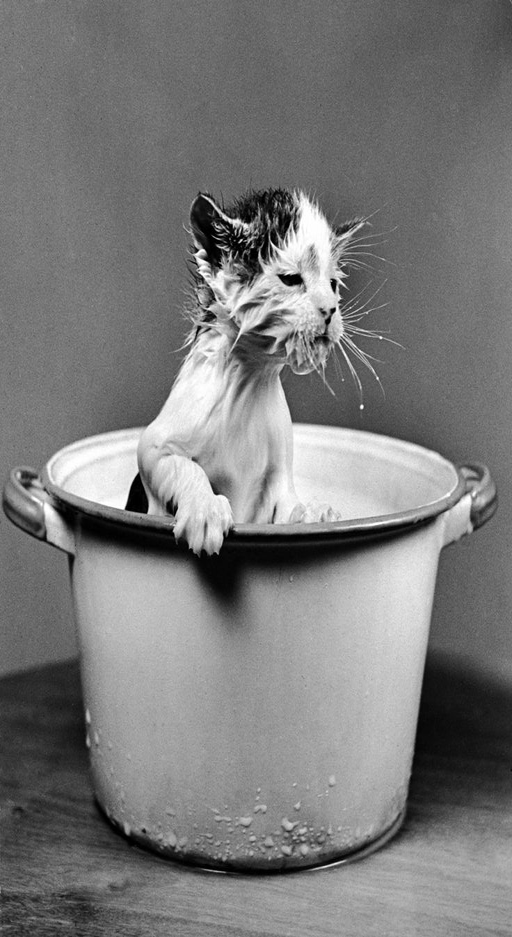
cat in a glass of milk .